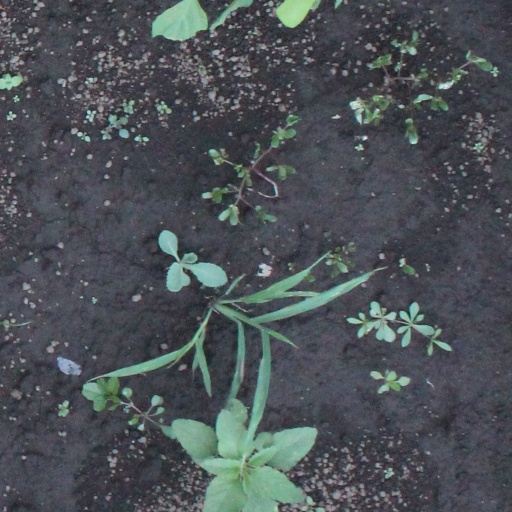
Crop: soybean